Atlantic Canada

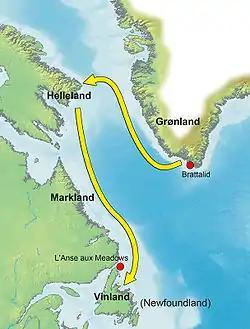
Viking migration to modern day Newfoundland

Leif Erikson and other members of his family began exploring the North American coast in 986 CE. Leif landed in three places, and in the third established a small settlement called Vinland. The location of Vinland is uncertain, but an archaeological site on the northern tip of Newfoundland at L'Anse aux Meadows has been identified as a good candidate. It was a modest Viking settlement and is the oldest confirmed presence of Europeans in North America. The Vikings would make brief excursions to North America for the next 200 years, though further attempts at colonization were thwarted. The site produced the first evidence of pre-Columbian trans-oceanic contact of Europeans with the Americas outside of Greenland.